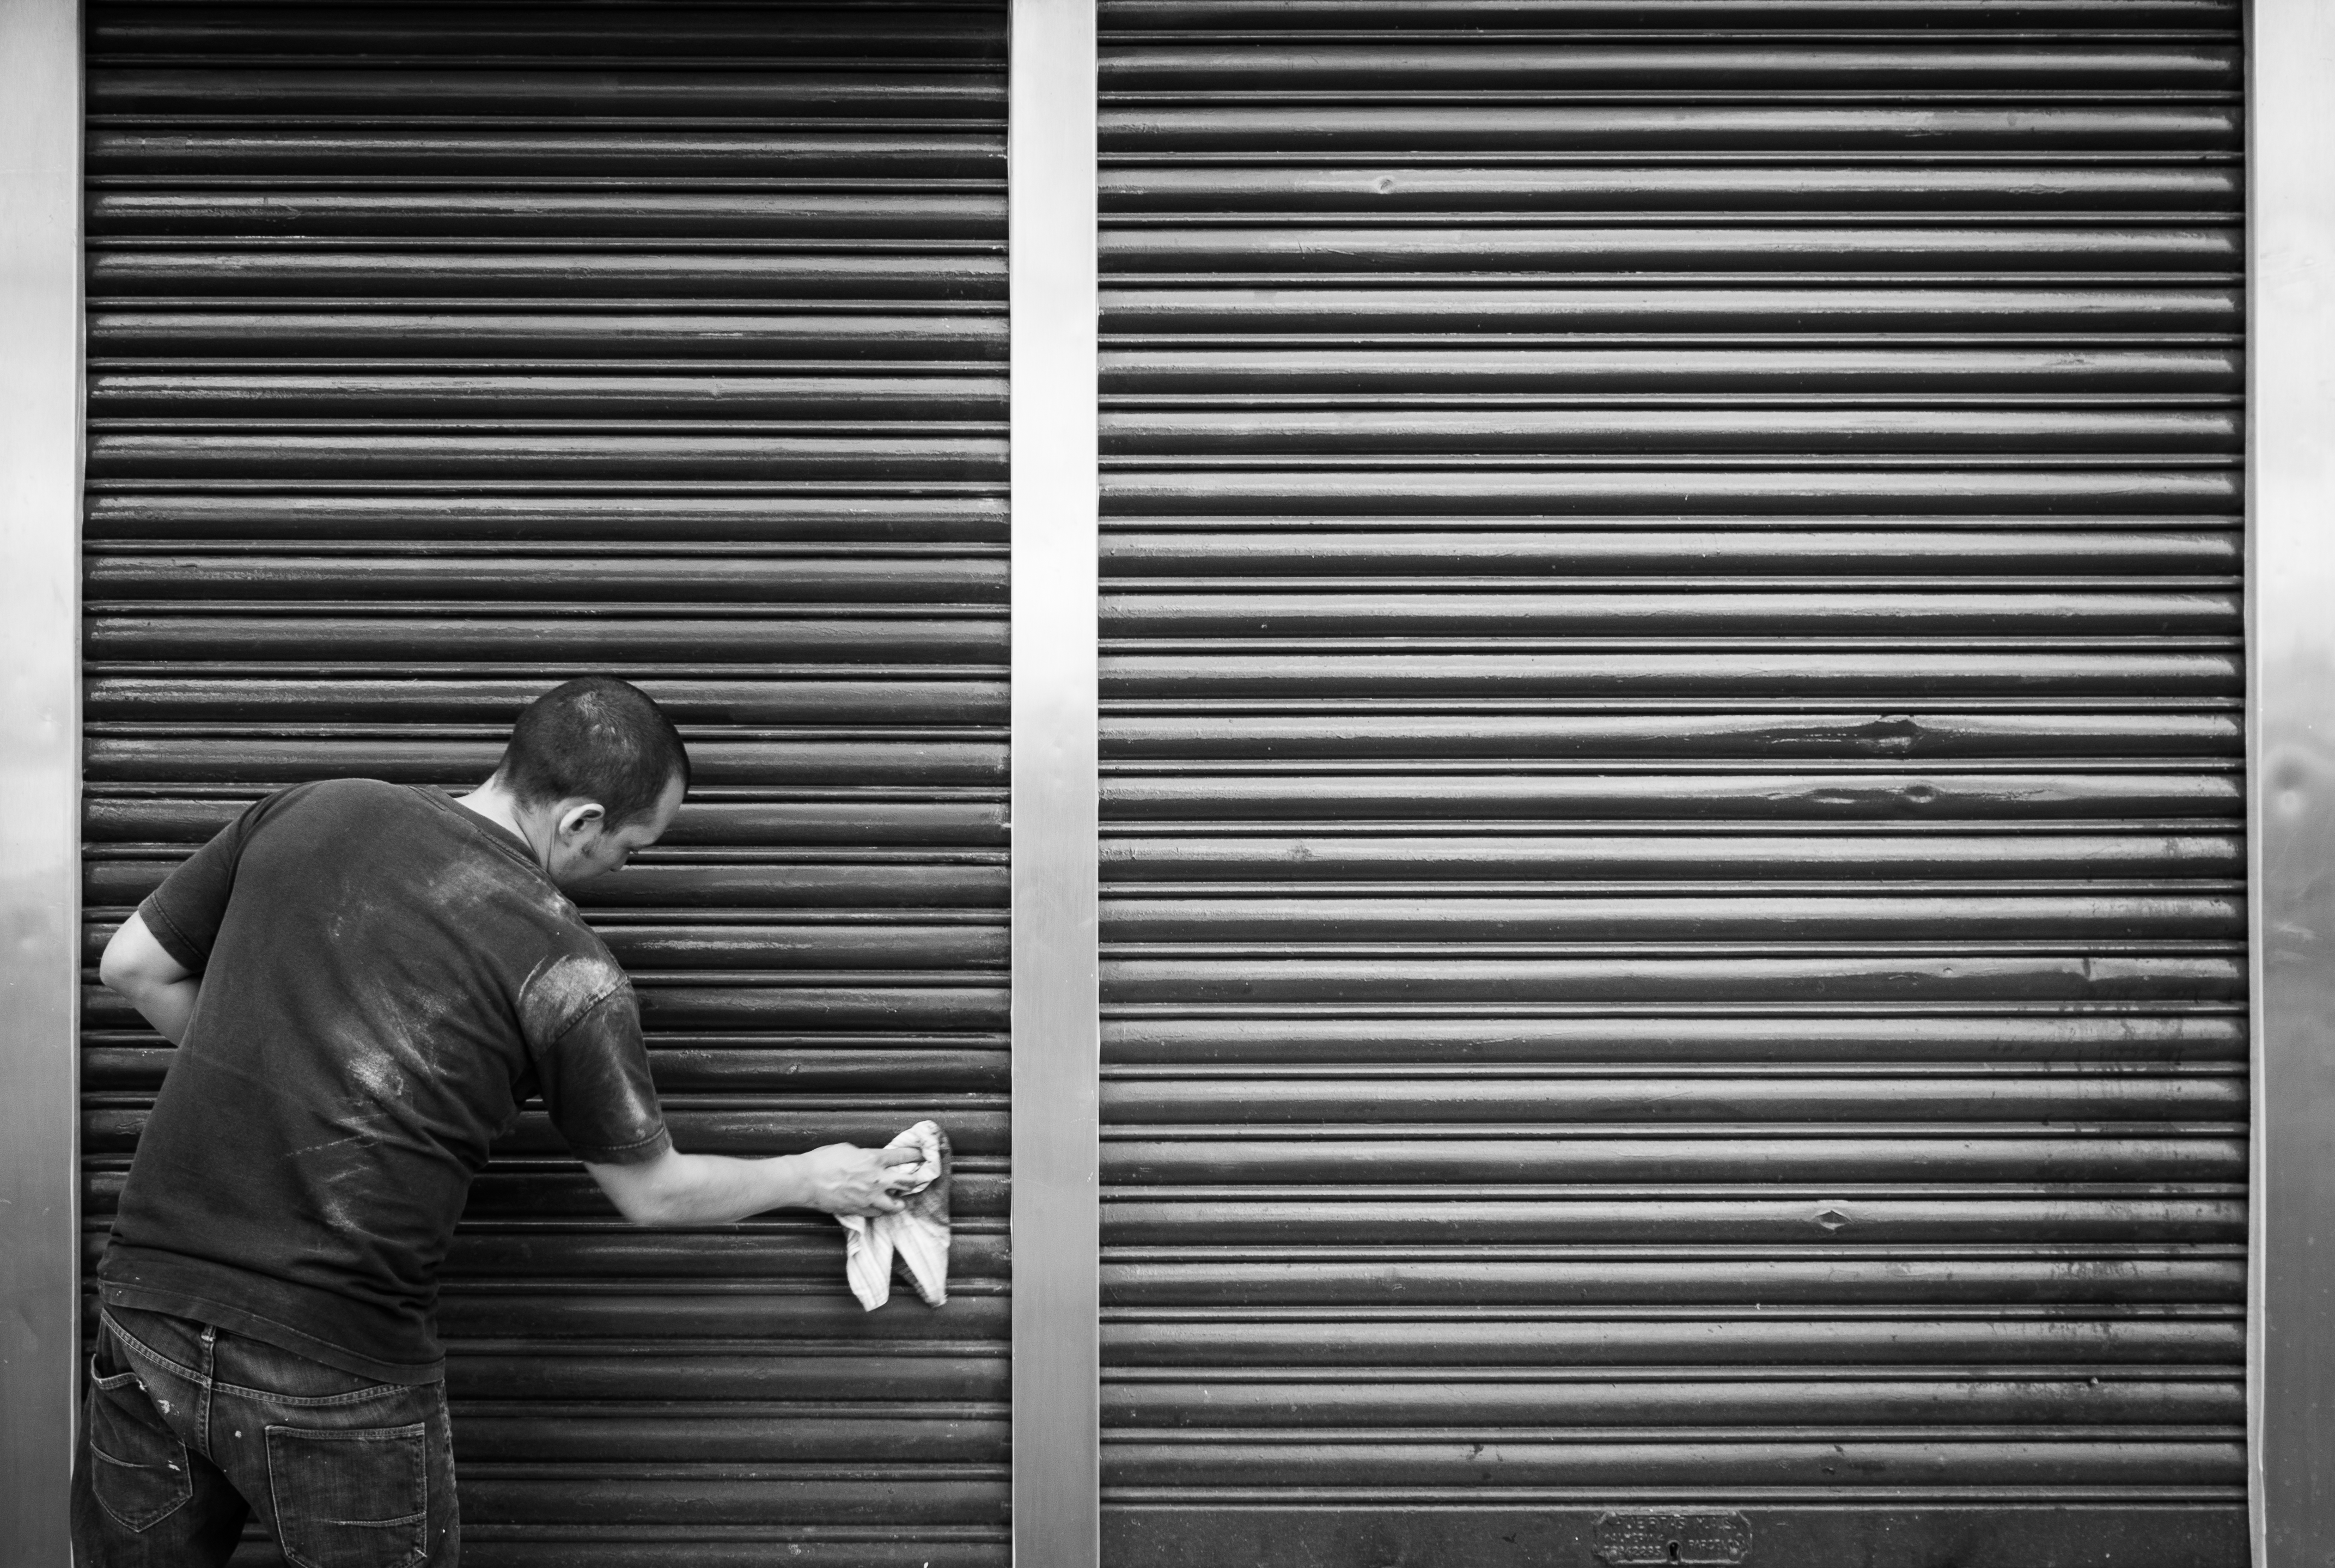
black and white, wood, white, street, photography, window, wall, line, black, monochrome, door, shutter, interior design, streetphotography, flickr, thomas, olympus, window blind, omd, fuji, leica, monochrom, leuthard, siding, hcb, thomasleuthard, monochrome photography, window covering, window treatment